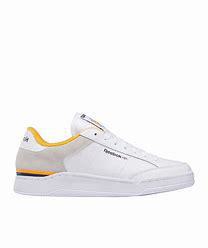
Brand: Reebok
Model: Ad Court